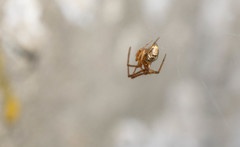
Species: Parasteatoda_tepidariorum